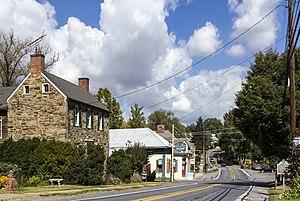
Buckeystown, Maryland, Etats-Unis This is an image of a place or building that is listed on the National Register of Historic Places in the United States of America. Its reference number is 82002811